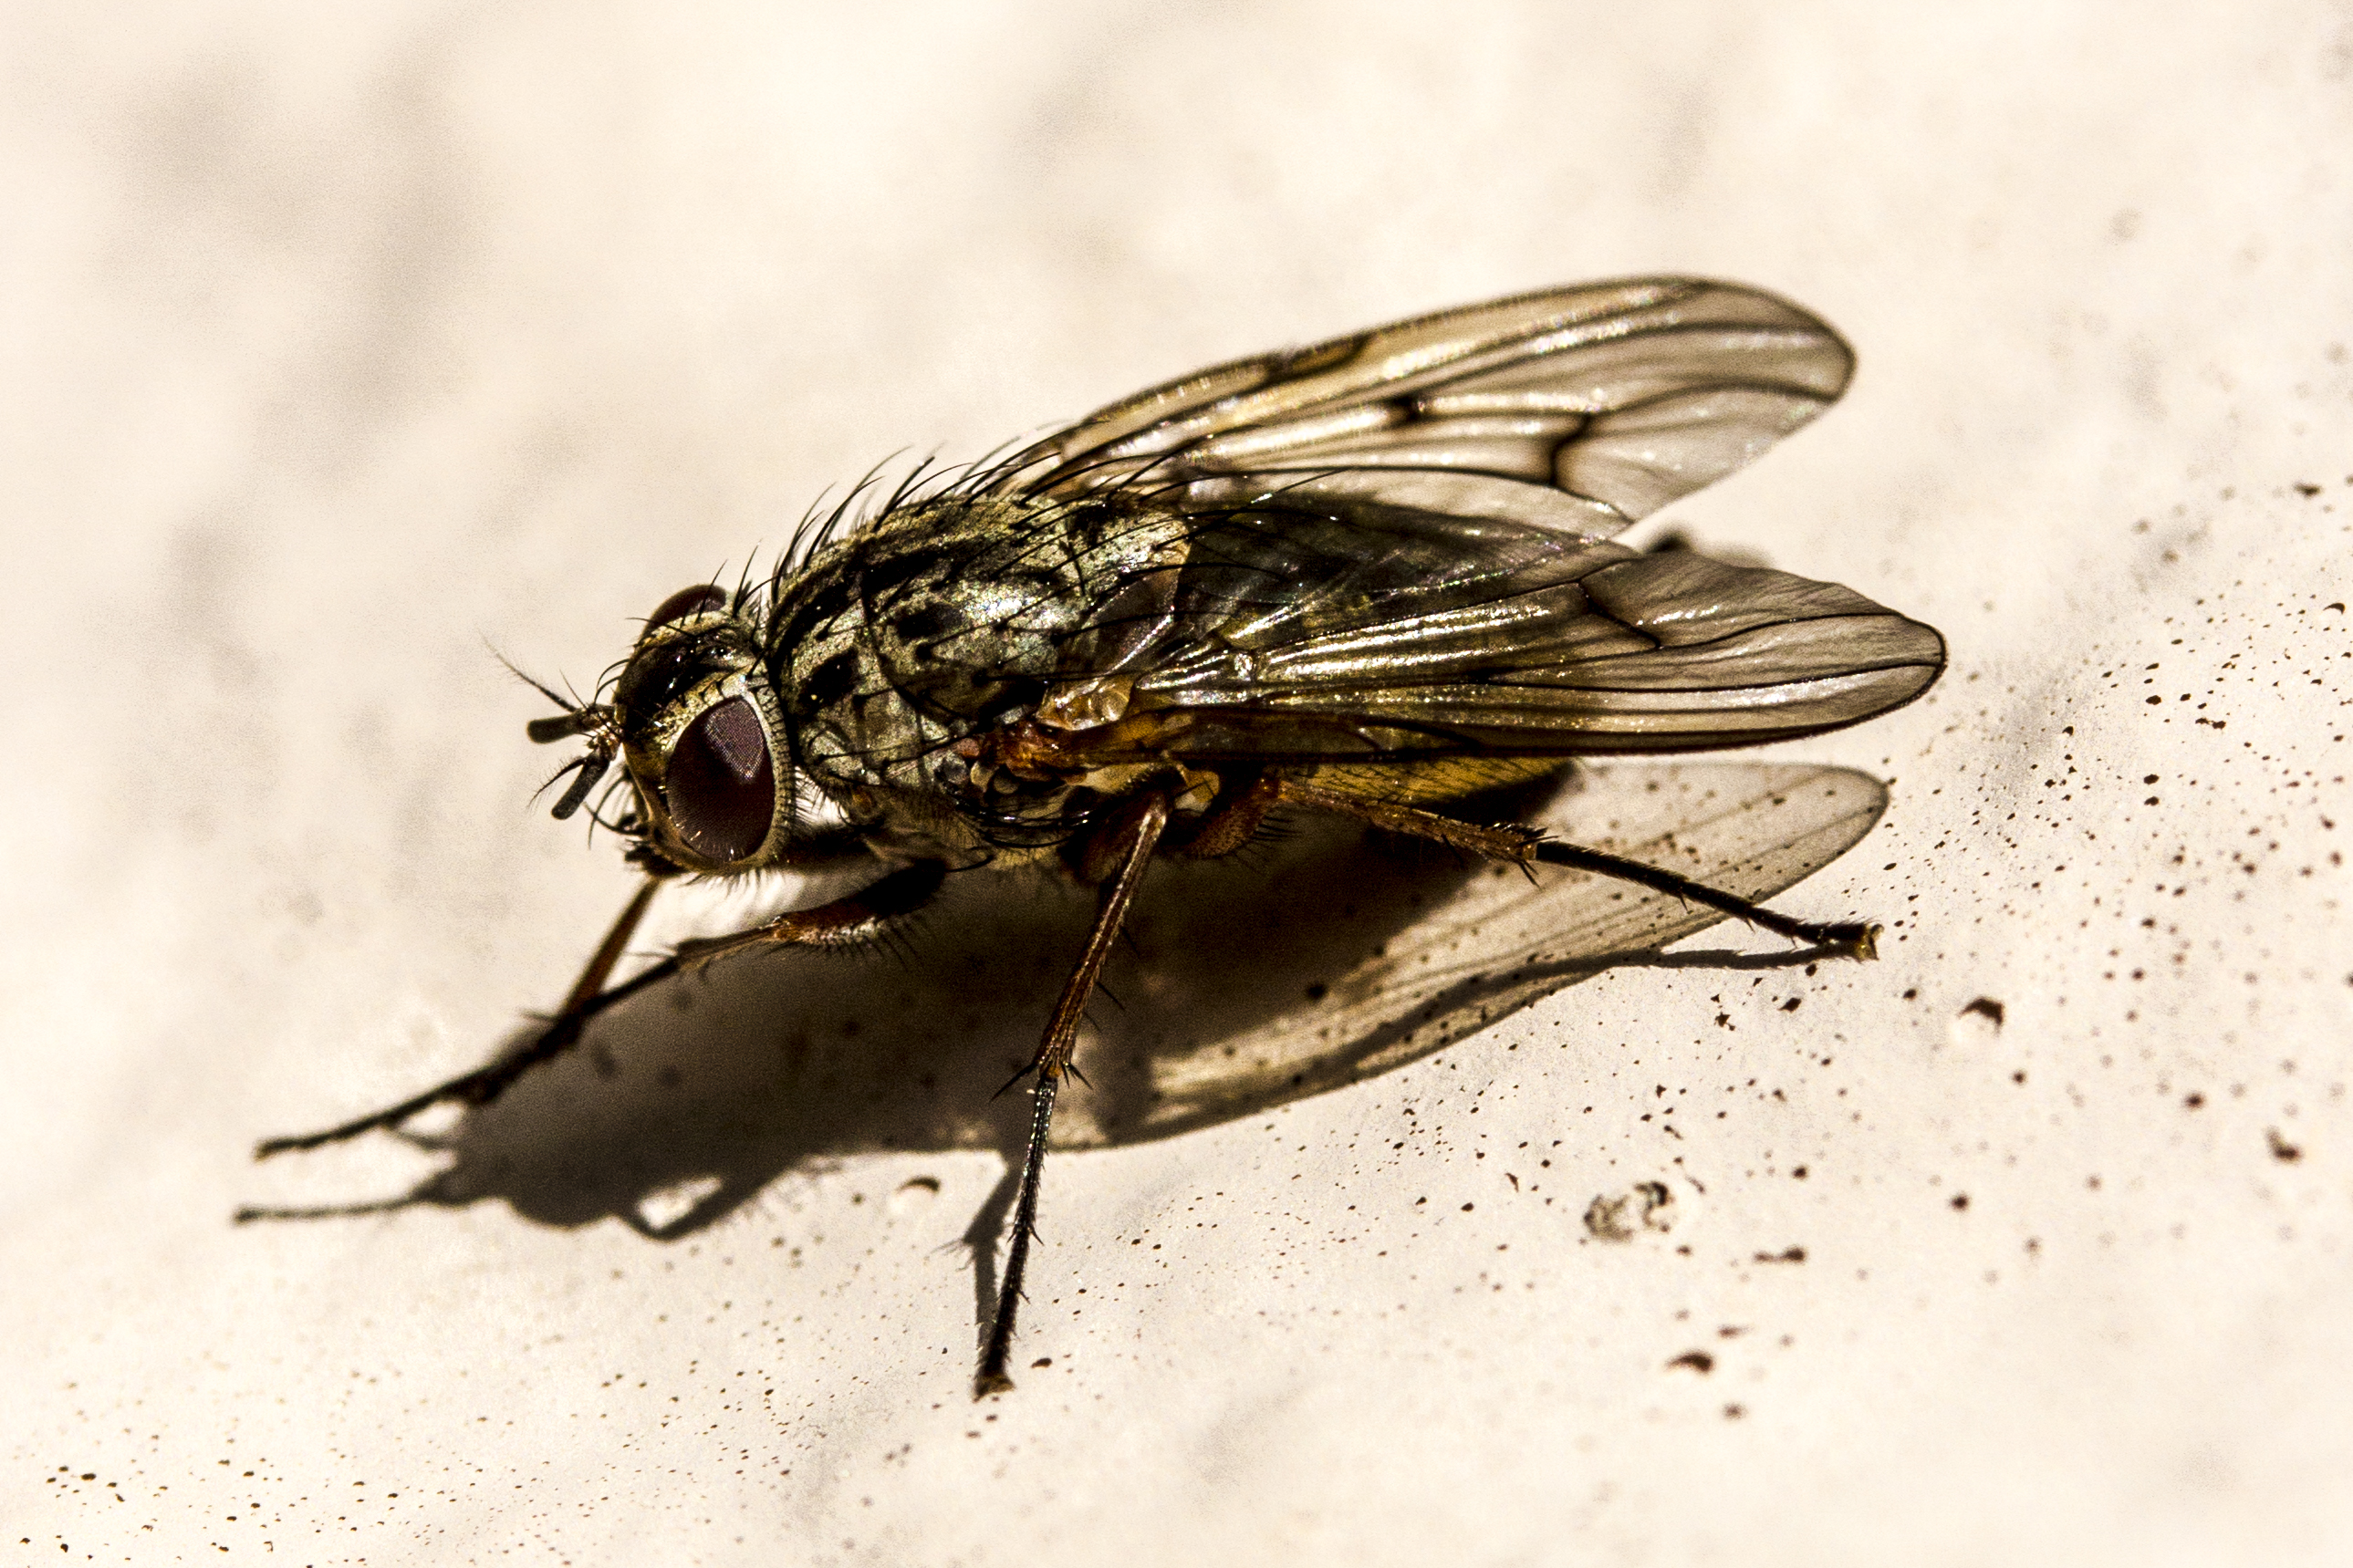
wing, photography, flower, fly, insect, fauna, invertebrate, close up, uk, pest, peterborough, macro photography, membrane winged insect